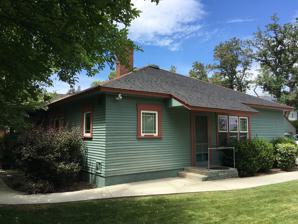
Building: Arendt Jensen Jr. House
Country: United States of America
Year built: 1932
Historic house in Nevada, United States United States historic place Arendt Jensen Jr. House U.S. National Register of Historic Places Show map of Nevada Show map of the United States Location 1243 A and 1243 B Eddie Street, Gardnerville, Nevada Coordinates 38°56′32″N 119°44′46″W / 38.94222°N 119.74611°W / 38.94222; -119.74611 Area less than one acre Built 1932 Architectural style Bungalow/Craftsman NRHP reference No. 94001405 Added to NRHP December 1, 1994 The Arendt Jensen Jr. House , at 1243 A and 1243 B Eddie St. in Gardnerville, Nevada , is a historic Bungalow/Craftsman -style house that was built in 1932. Also known as the Langlands House , it was listed on the National Register of Historic Places in 1994;  the listing included two contributing buildings . It was deemed significant for its association with Gardnerville's Jensen family and "as a fine example of a craftsman bungalow constructed in the town in the 1930s." It was home of Arendt Jensen Jr. from 1932 to just 1935, when he died, but home for wife Minnie Jensen until she died in 1991. See also Arendt Jensen House , also NRHP-listed in Gardnerville References